Baltic Sea watchtower, Börgerende

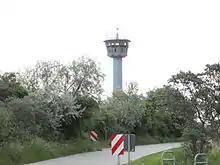
Baltic Sea watchtower

The Baltic Sea watchtower in Börgerende is an old watchtower that belonged to the Coastal Brigade ("Grenzbrigade Küste") of the East German Border Troops. As a maritime border observation tower (of type BT 11) it belonged to a series of originally 27 towers of this type on the Baltic Sea coast of East Germany, of which two have survived. The other remaining tower is in Kühlungsborn.